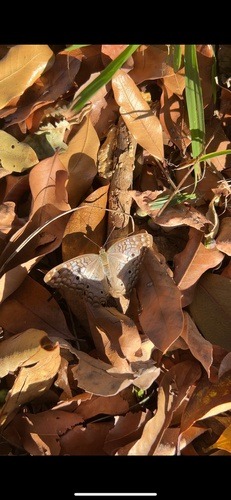
Scientific name: Anartia jatrophae
Common name: White peacock
Family: Nymphalidae
Order: Lepidoptera
Pollinator type: Primary pollinator
Habitat: Gardens, parks, and open areas
Geographic range: Southern United States to Argentina
Conservation status: Least Concern